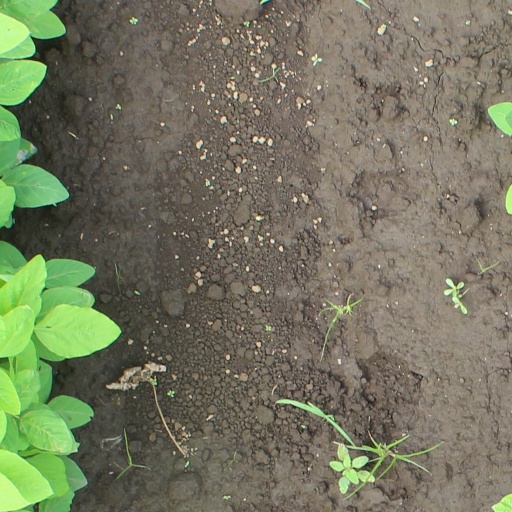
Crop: soybean